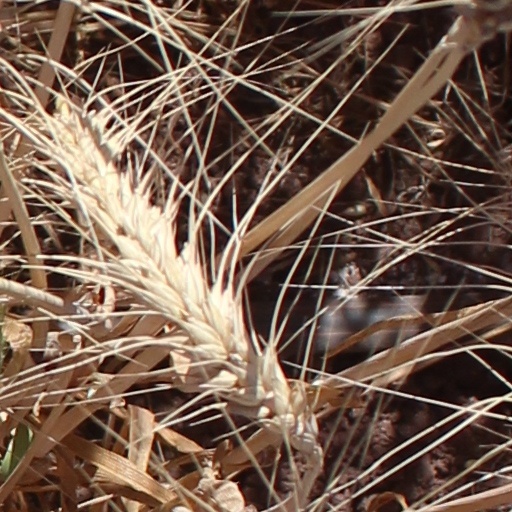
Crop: wheat